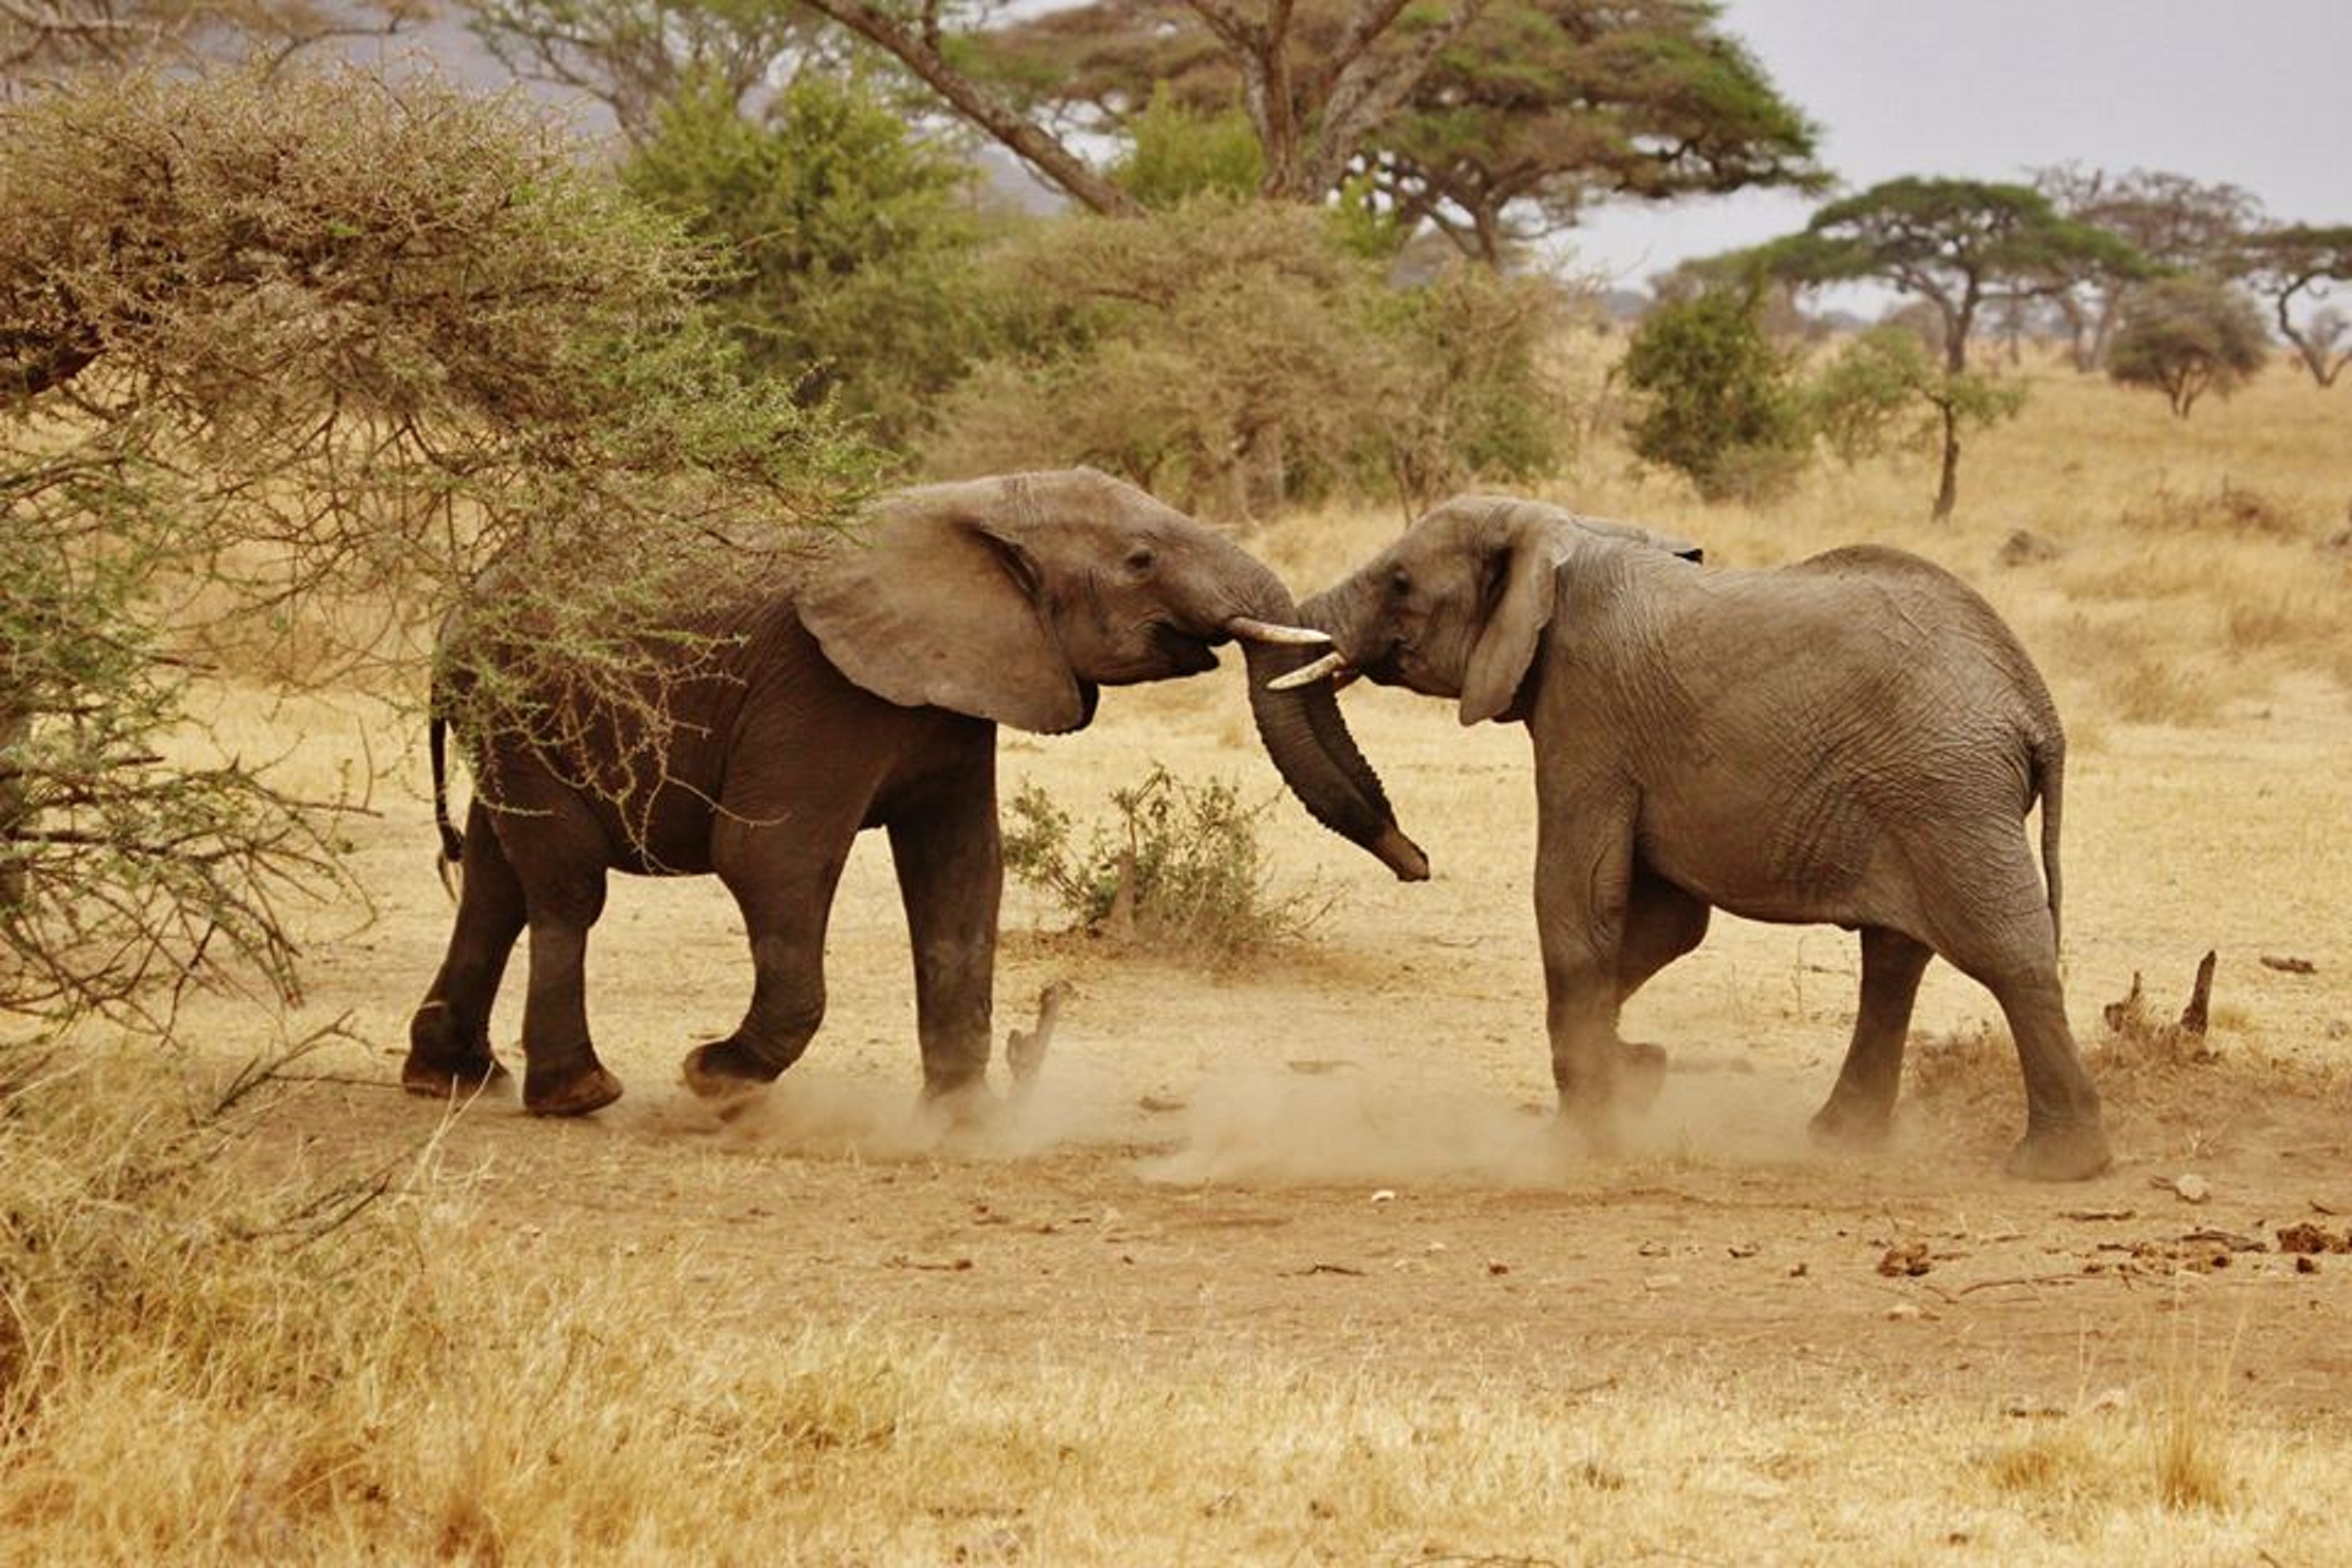
adventure, wildlife, herd, africa, mammal, fauna, savanna, plain, elephant, animals, tanzania, safari, serengeti, elephant family, indian elephant, african elephant, nature serengeti, elephants and mammoths, serengeti national park, elephant babies